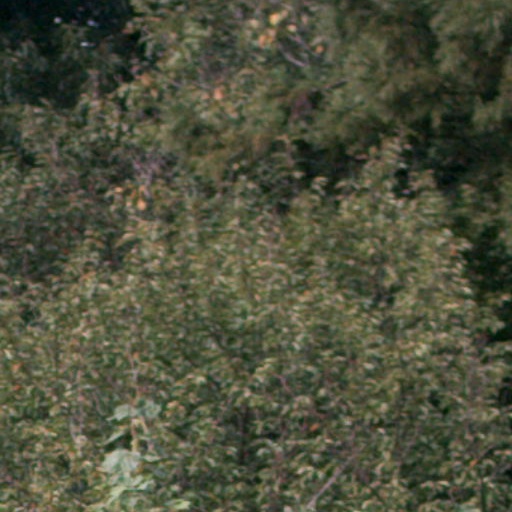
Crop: cassava